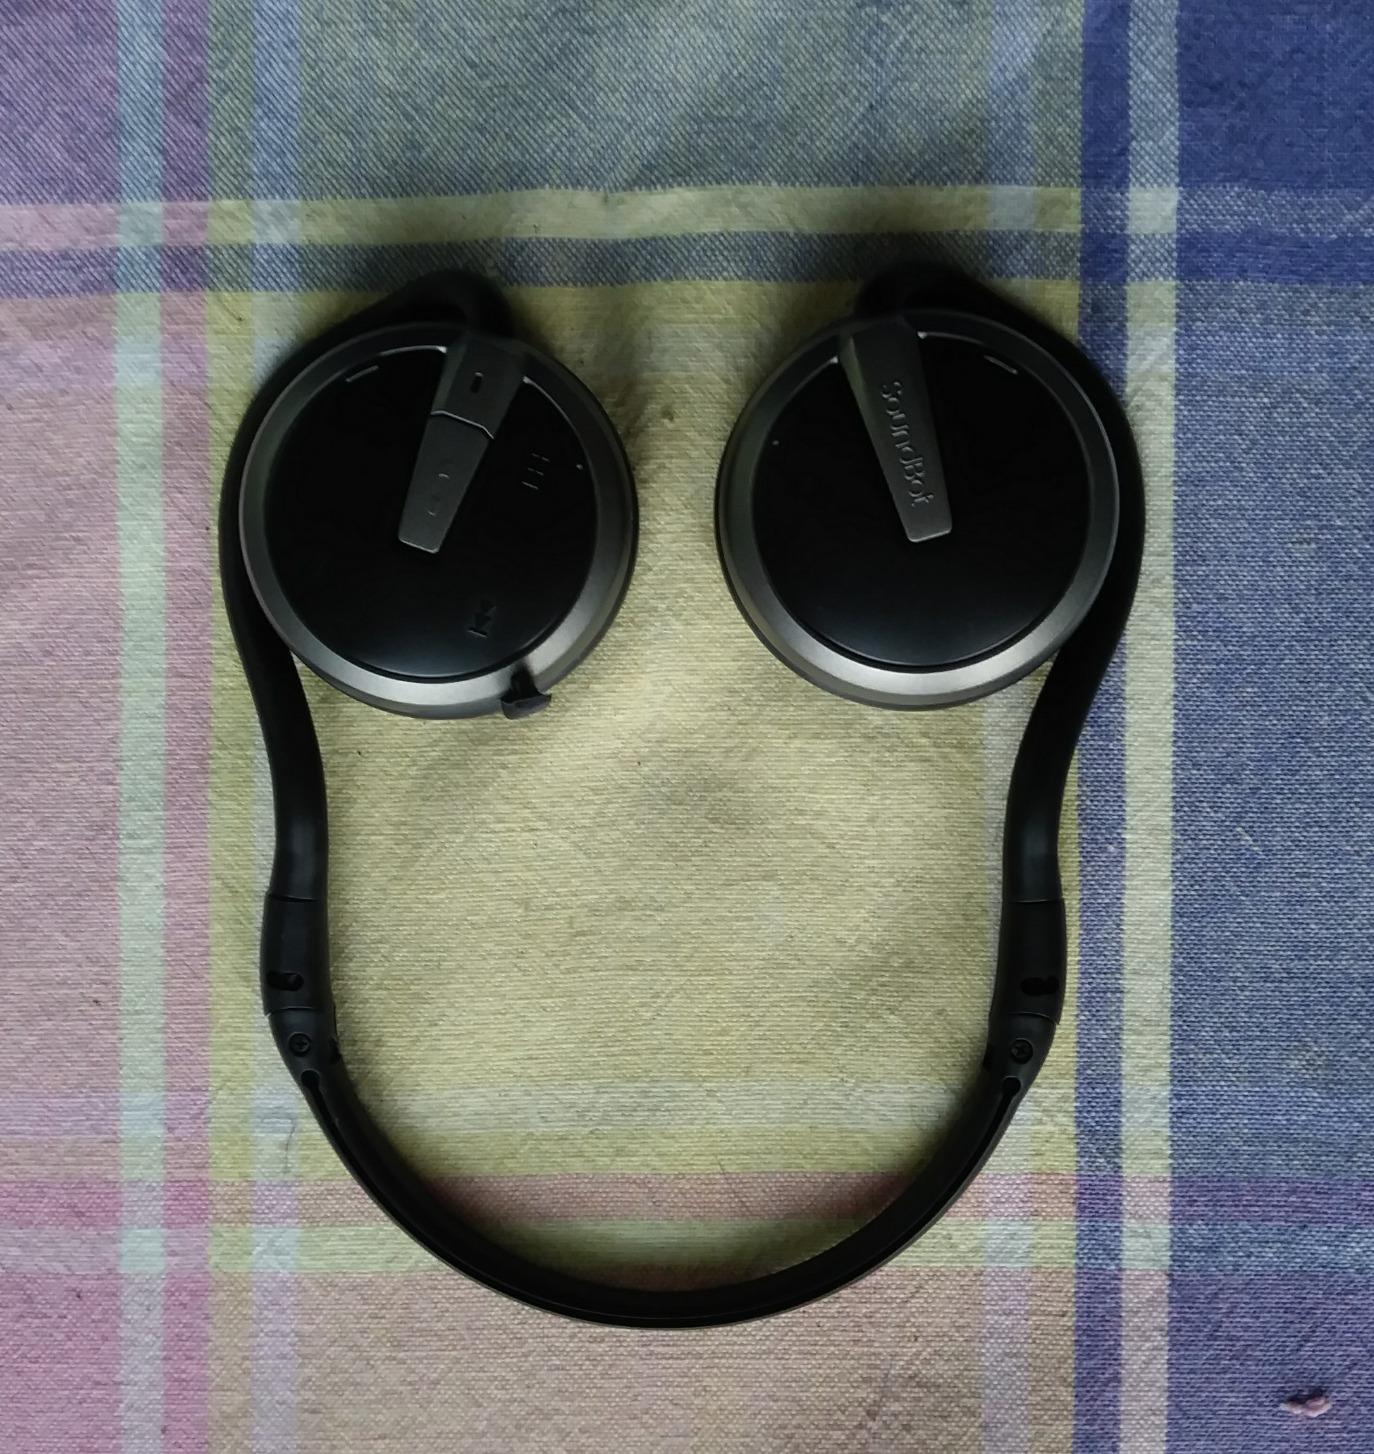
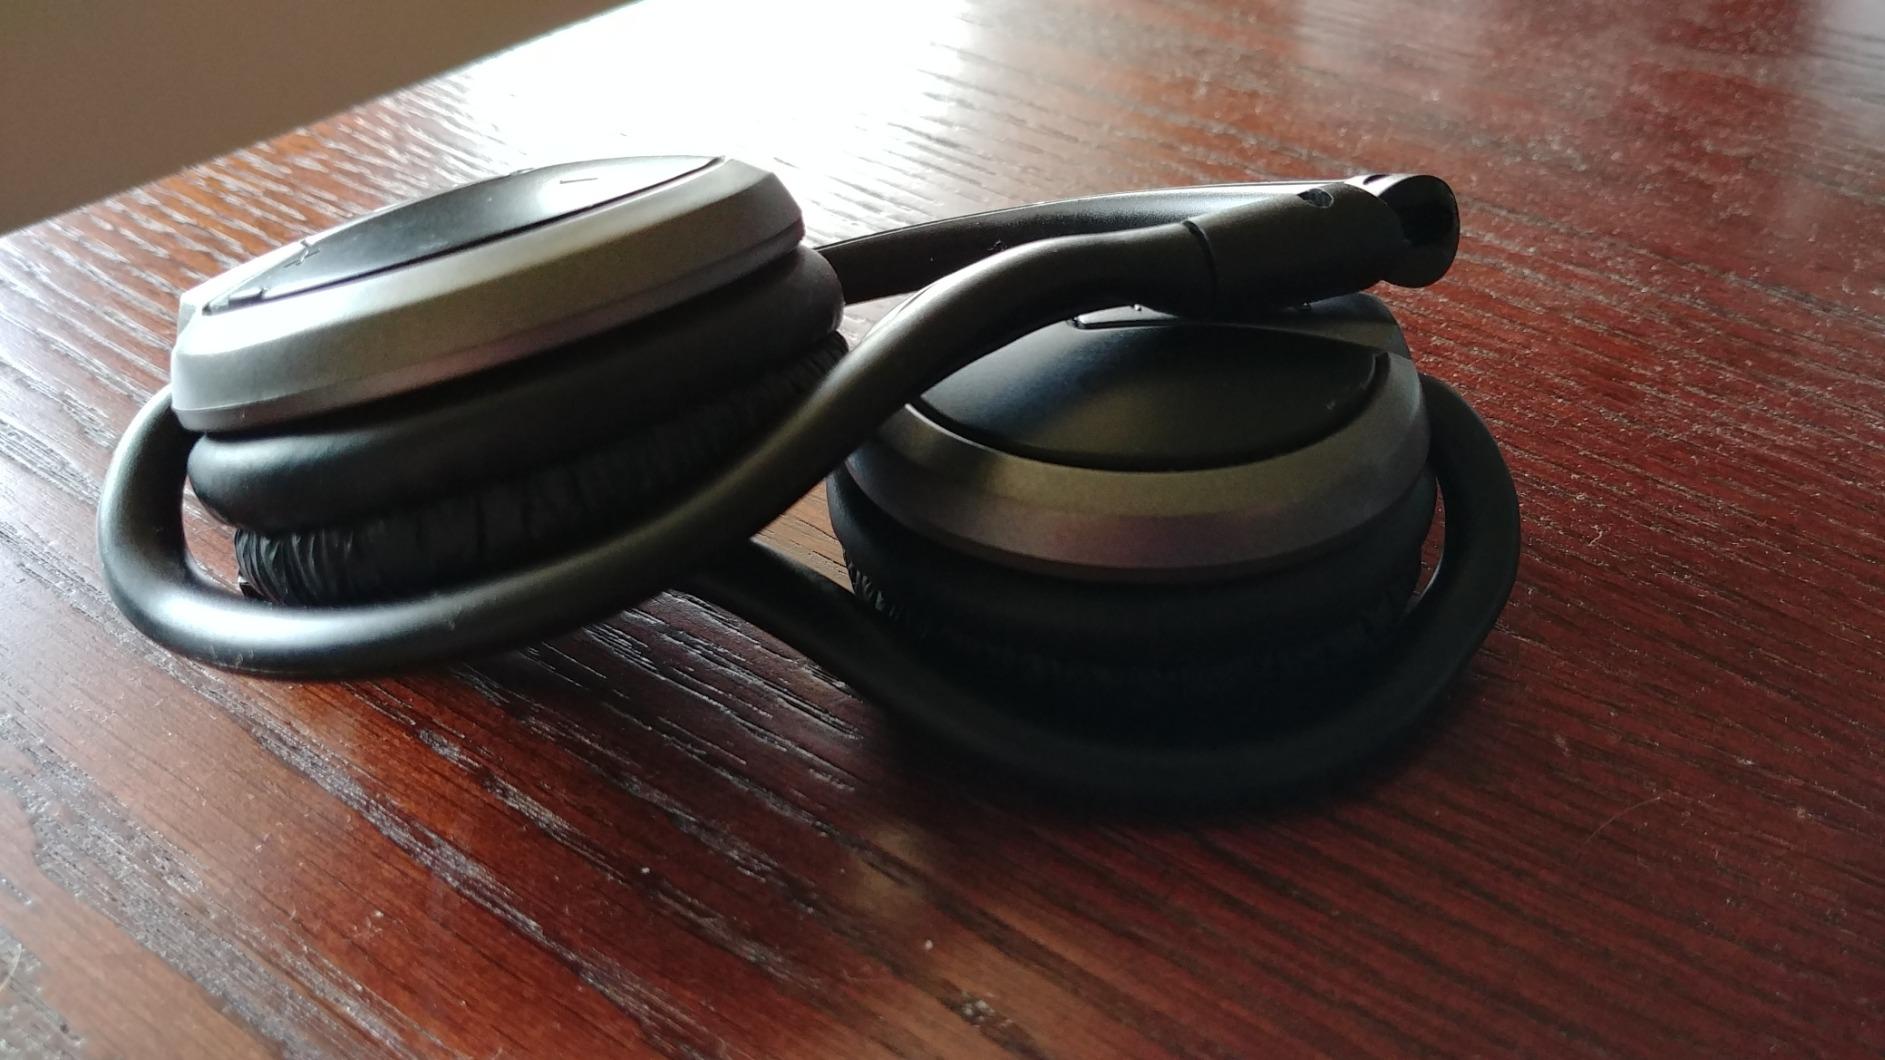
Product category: headphones
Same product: yes